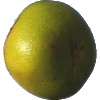
Label: Pomelo Sweetie 1